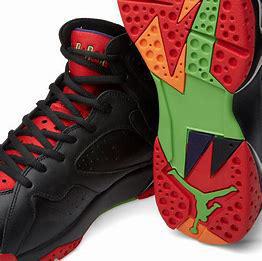
Brand: Jordan
Model: 7 Retro